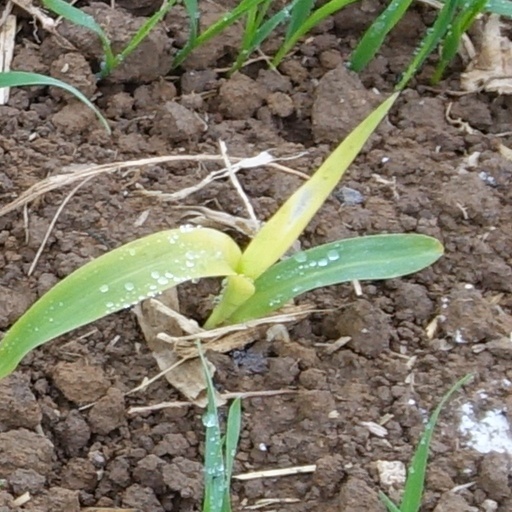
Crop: wheat